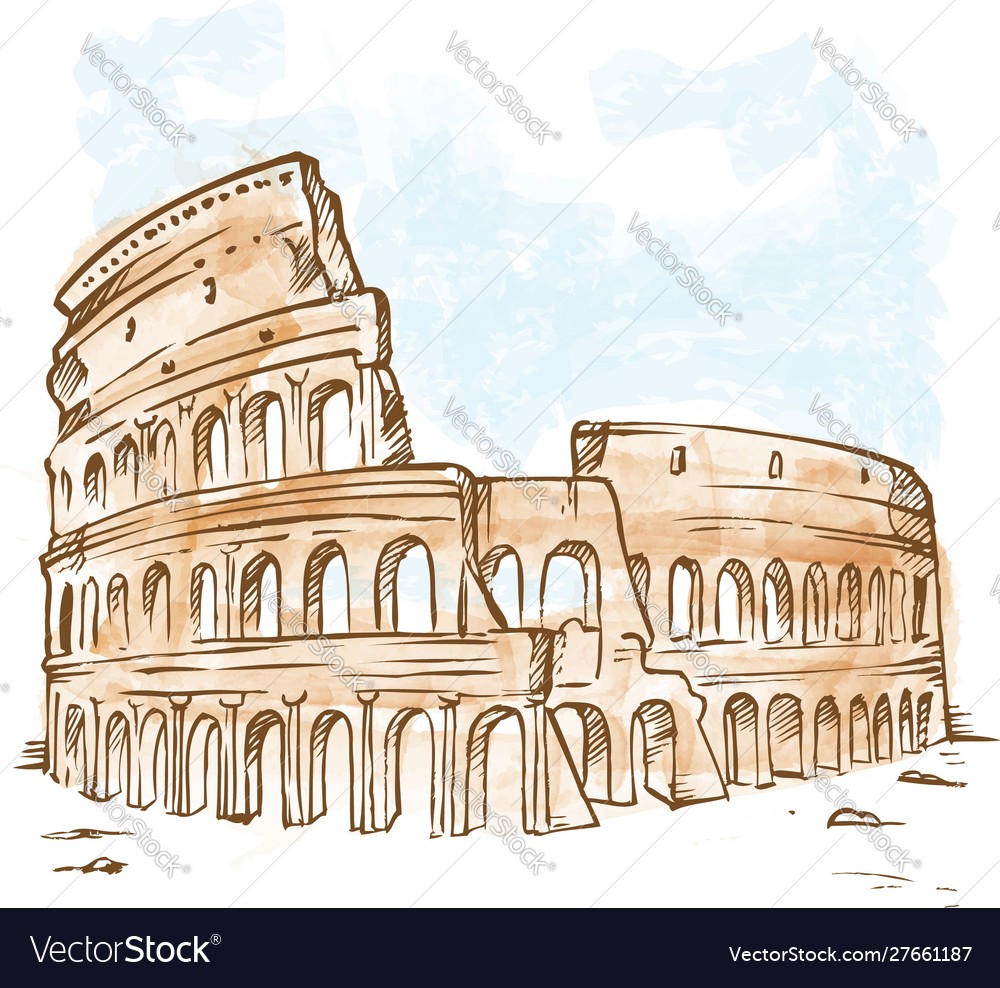
Landmark: Roman Colosseum